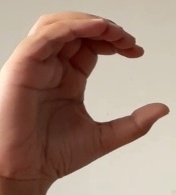
ASL sign: C